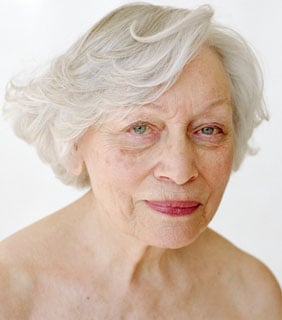
Gender: women